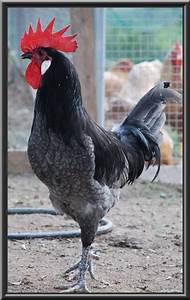
Label: gallina